Konkouré River

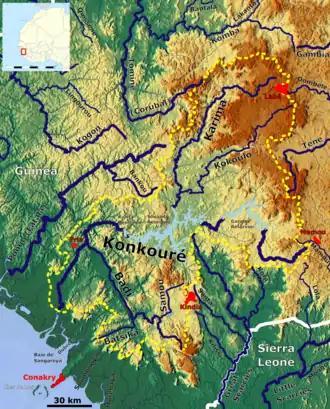

The Konkouré River arises in west-central Guinea and flows into the Atlantic Ocean. Several dams on the river provide the country with much of its electricity.